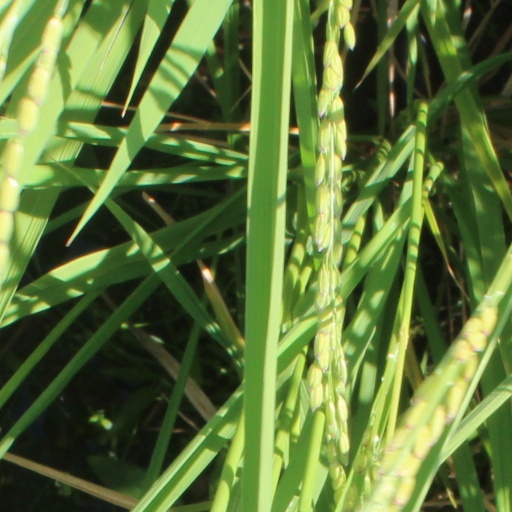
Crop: rice